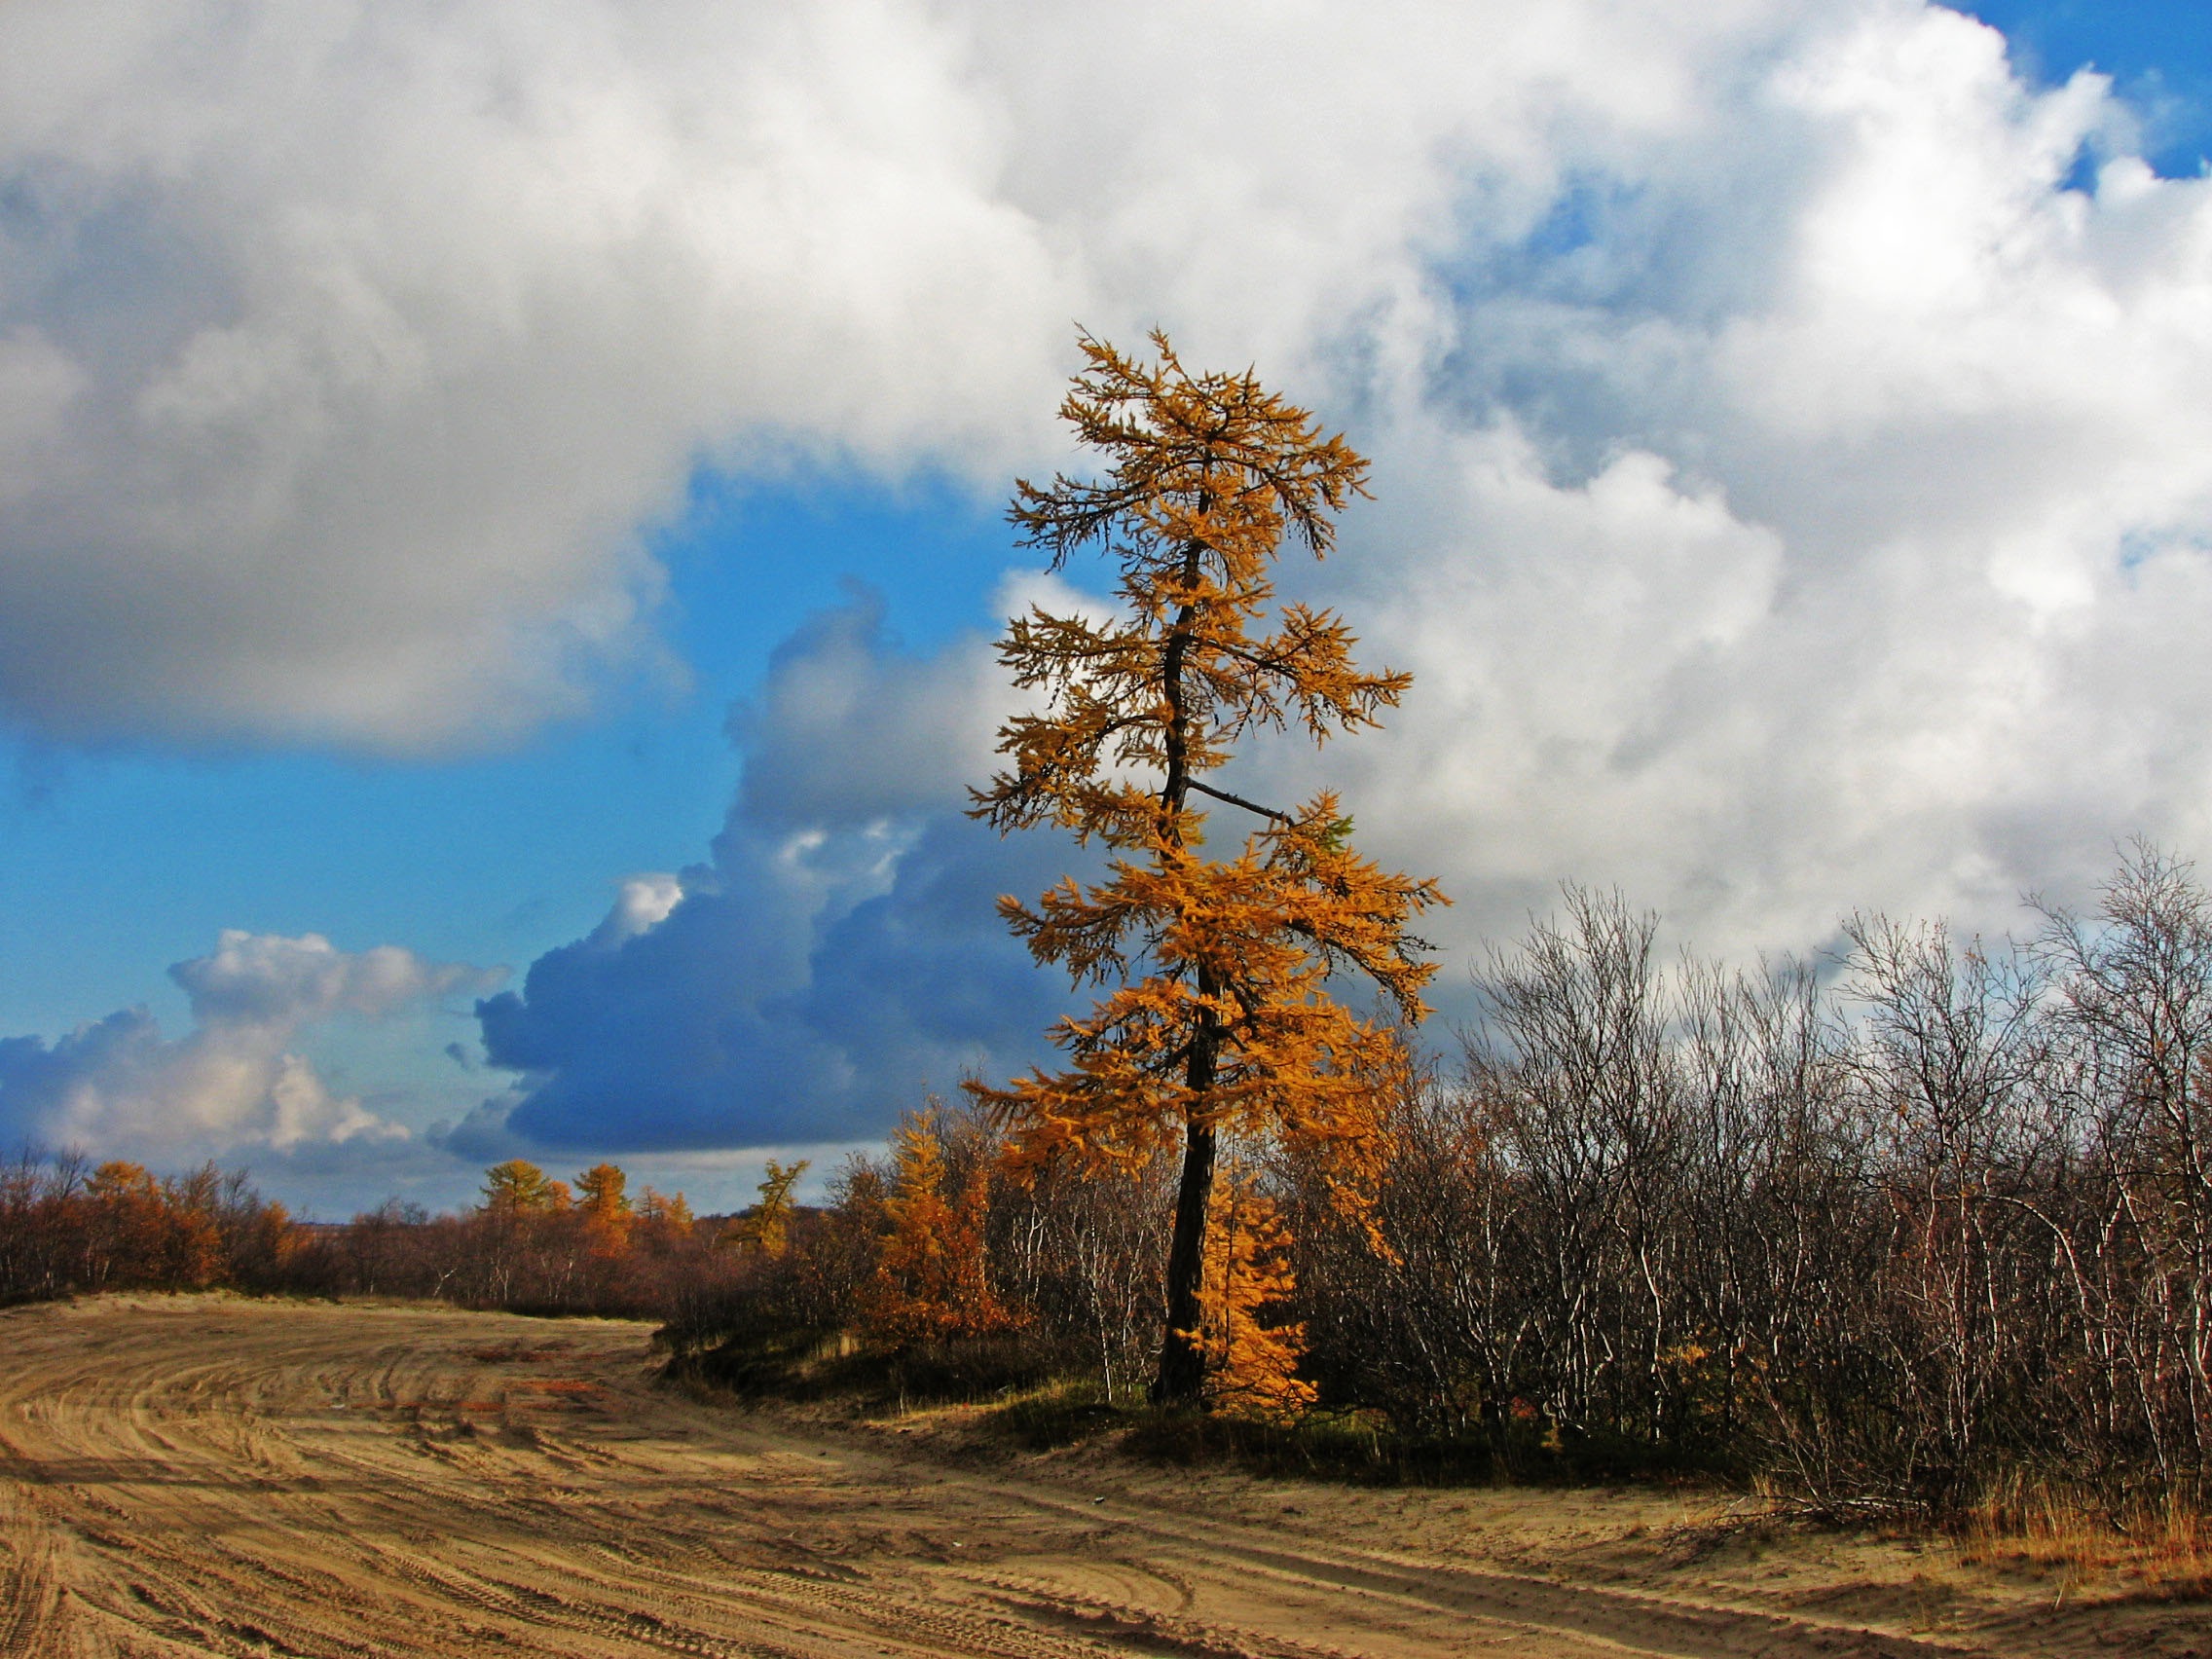
landscape, tree, nature, forest, grass, horizon, wilderness, mountain, cloud, plant, sky, field, meadow, prairie, morning, leaf, hill, trunk, dawn, dusk, pine, evening, autumn, season, savanna, plain, blue sky, trees, outdoors, clouds, habitat, ecosystem, coniferous tree, rural area, natural environment, atmospheric phenomenon, woody plant